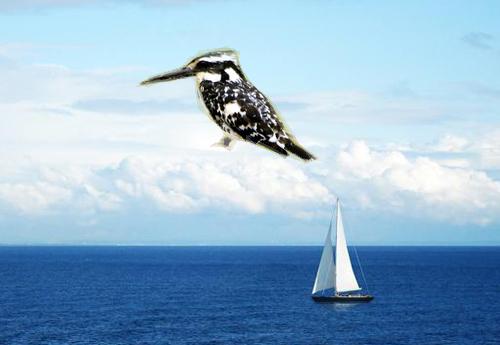
Bird species: Pied_Kingfisher
Bird type: landbird
Background: water